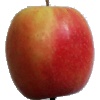
Label: apple_pink_lady